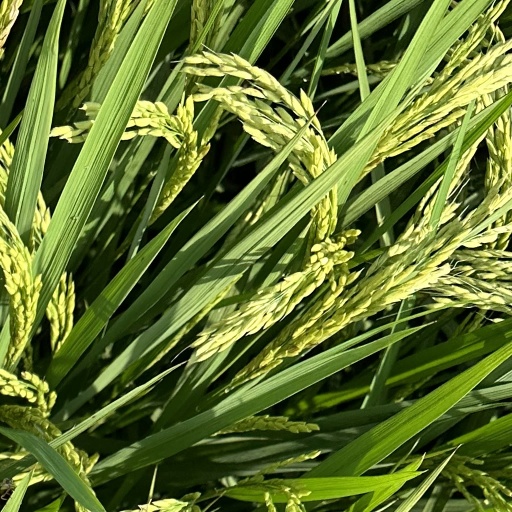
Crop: rice